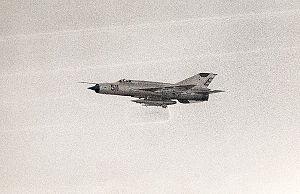
Les forces armées cubaines, officiellement Forces armées révolutionnaires sont divisées en une armée de terre, une armée de l'air et une marine de guerre, auxquelles s'ajoutent des forces paramilitaires.